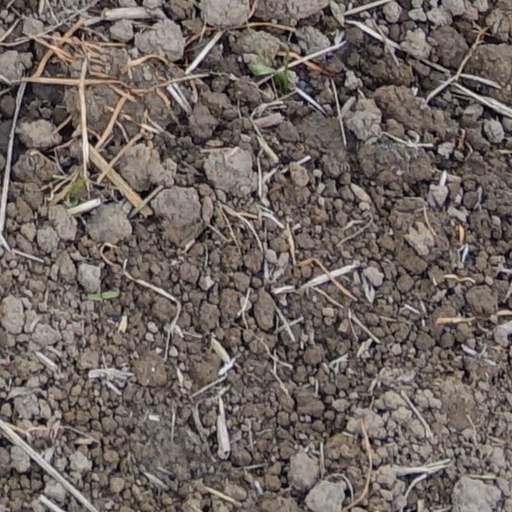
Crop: wheat